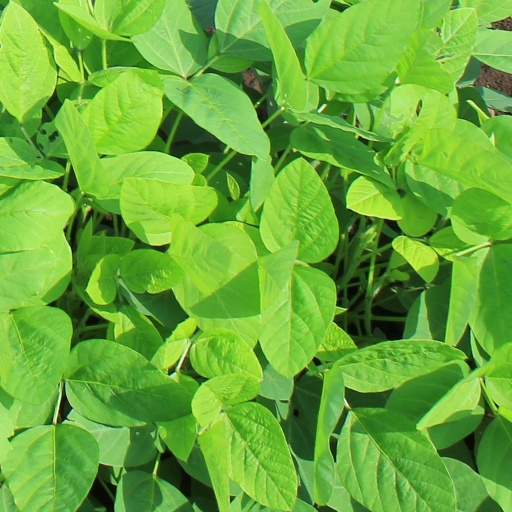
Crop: soybean